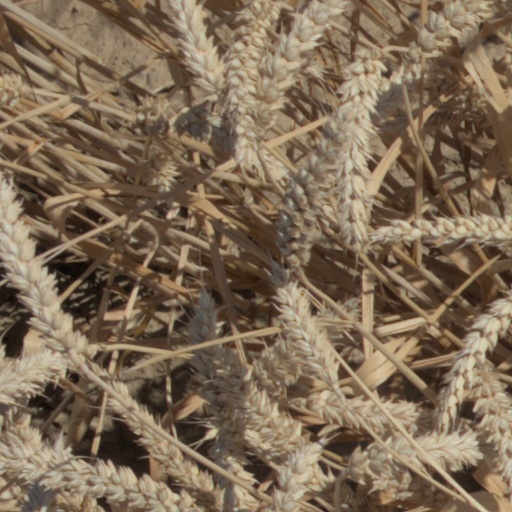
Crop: wheat